Hand spinning

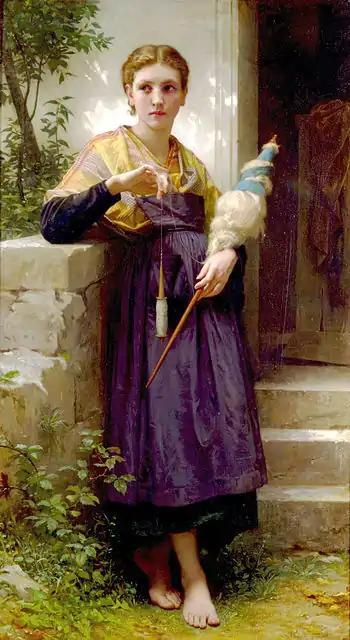
"The Spinner" by William-Adolphe Bouguereau shows a woman hand-spinning using a drop spindle. Fibers to be spun are bound to a distaff held in her left hand.

Spinning is an ancient textile art in which plant, animal or synthetic fibres are drawn out and twisted together to form yarn. For thousands of years, fibre was spun by hand using simple tools, the spindle and distaff. After the introduction of the spinning wheel in the 13th century, the output of individual spinners increased dramatically. Mass production later arose in the 18th century with the beginnings of the Industrial Revolution. Hand-spinning remains a popular handicraft.